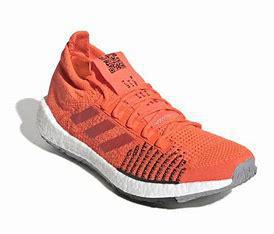
Brand: Adidas
Model: Pulseboost HD